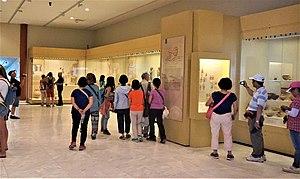
Le musée archéologique de Mycènes est un musée archéologique situé au pied de l'antique citadelle de Mycènes, en Argolide, dans le Péloponnèse, en Grèce.